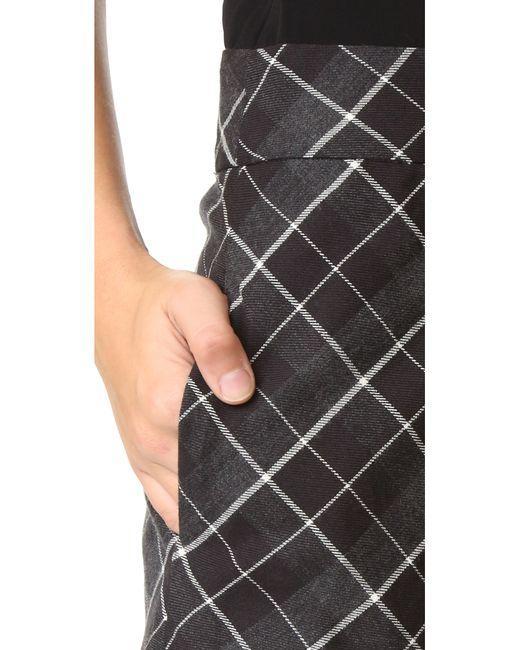
Mehrfarbiger langer Rock mit hoher Taille